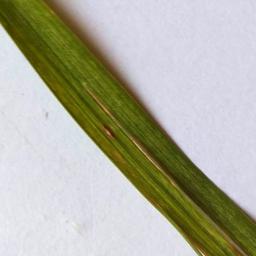
Label: Rice___Leaf_Blast